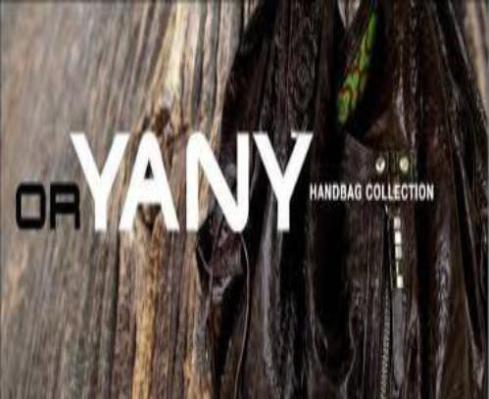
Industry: Clothes